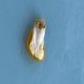
Maize quality: Bad